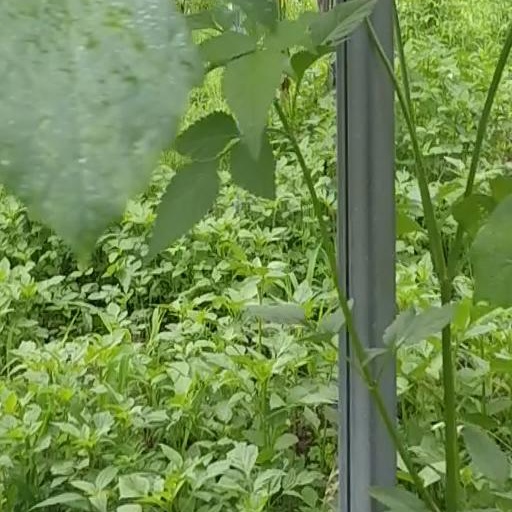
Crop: grape